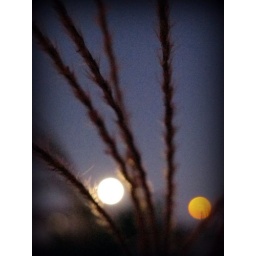
more brown and blue tones... seems to be my mindset this week... in fact, i'm wearing blue and brown right now... hmm.